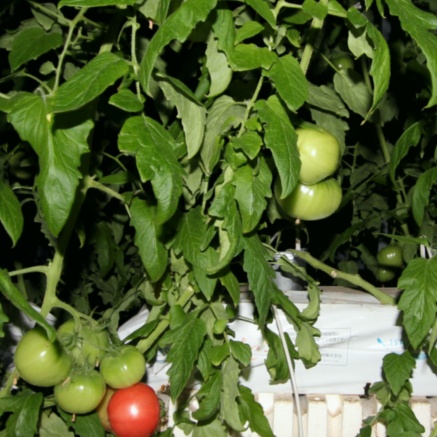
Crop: tomato